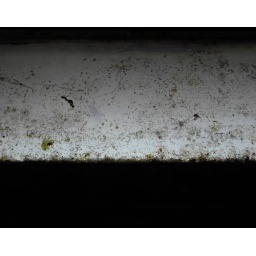
Small window above ground floor entrance (sorry - a bit obscure, but I liked what was growing on it!).